Halcyon Gallery

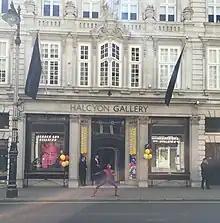
A person dressed as Spider-Man for the Halcyon Gallery's "Heroes and Villains" exhibition in 2015

Halcyon Gallery is a contemporary art gallery in London. Founded by Paul Green in 1982 in Birmingham, Halcyon Gallery has more than 40 years of experience working with, developing and showcasing both established and emerging contemporary artists as well as modern masters from Impressionism to Pop Art.